Joseph William Torrey

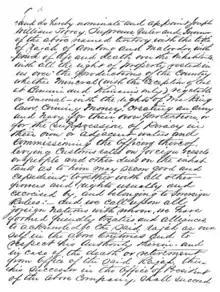
Page 2 of the concession of Torrey with his appointment as Rajah by the Sultan of Brunei.

In December 1865, Torrey with 12 Americans and 60 Chinese founded the colony of "Ellena" and appointed himself as the governor, then bestowed by His Majesty the Sultan of Brunei as the Rajah of Ambong and Marudu, and Harris as vice-governor. His plans to make Ellena attractive to further settlers by cultivating sugarcane, tobacco and rice failed soon after. This was mainly caused by the unfortunate choice of the position of Ellenas; in the mouth of the sluggish Kimanis River which favored the outbreak of malaria and other diseases. The colony also lacked a solid financial base which meant that Torrey was forced to temporarily leave his own colony to his deputy, Harris to look for investors in Hong Kong and Shanghai.